Freemasonry in France

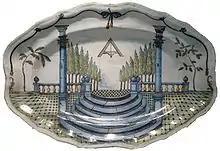
18th century Masonic plate from France.

The first revelation of Masonic secrets to the French public dates to 1737, and the following year these were published in the "La Gazette de Hollande" under the title "La réception d'un frey-maçon" ("The reception of a Freemason"), drawing on investigations by René Hérault, lieutenant of police, and the testimony of a Miss Carton, a dancer at the Opéra, to whom a Mason had told the secrets. The police interest reflects the absolute monarchy's fears of the dangers it could incur from a "society admitting people of all estates, conditions, religions, and in which may be found a large number of foreigners". It therefore forbade "all traiteurs, cabaretiers, aubergistes and others from receiving the aforesaid assemblies of "freys-maçons"". However, this did not stop them from meeting, under the protection of figures from the high nobility, such as the duke of Antin. Other investigations occurred from 1740 to 1745, giving rise to highly detailed police reports that now constitute a precious source for historians of Freemasonry. These investigations were also accompanied by arrests and light sentences, until Freemasonry definitively became part of French social life, with condemnations and sentences emanating from the monarchy ending around the end of the 18th century.